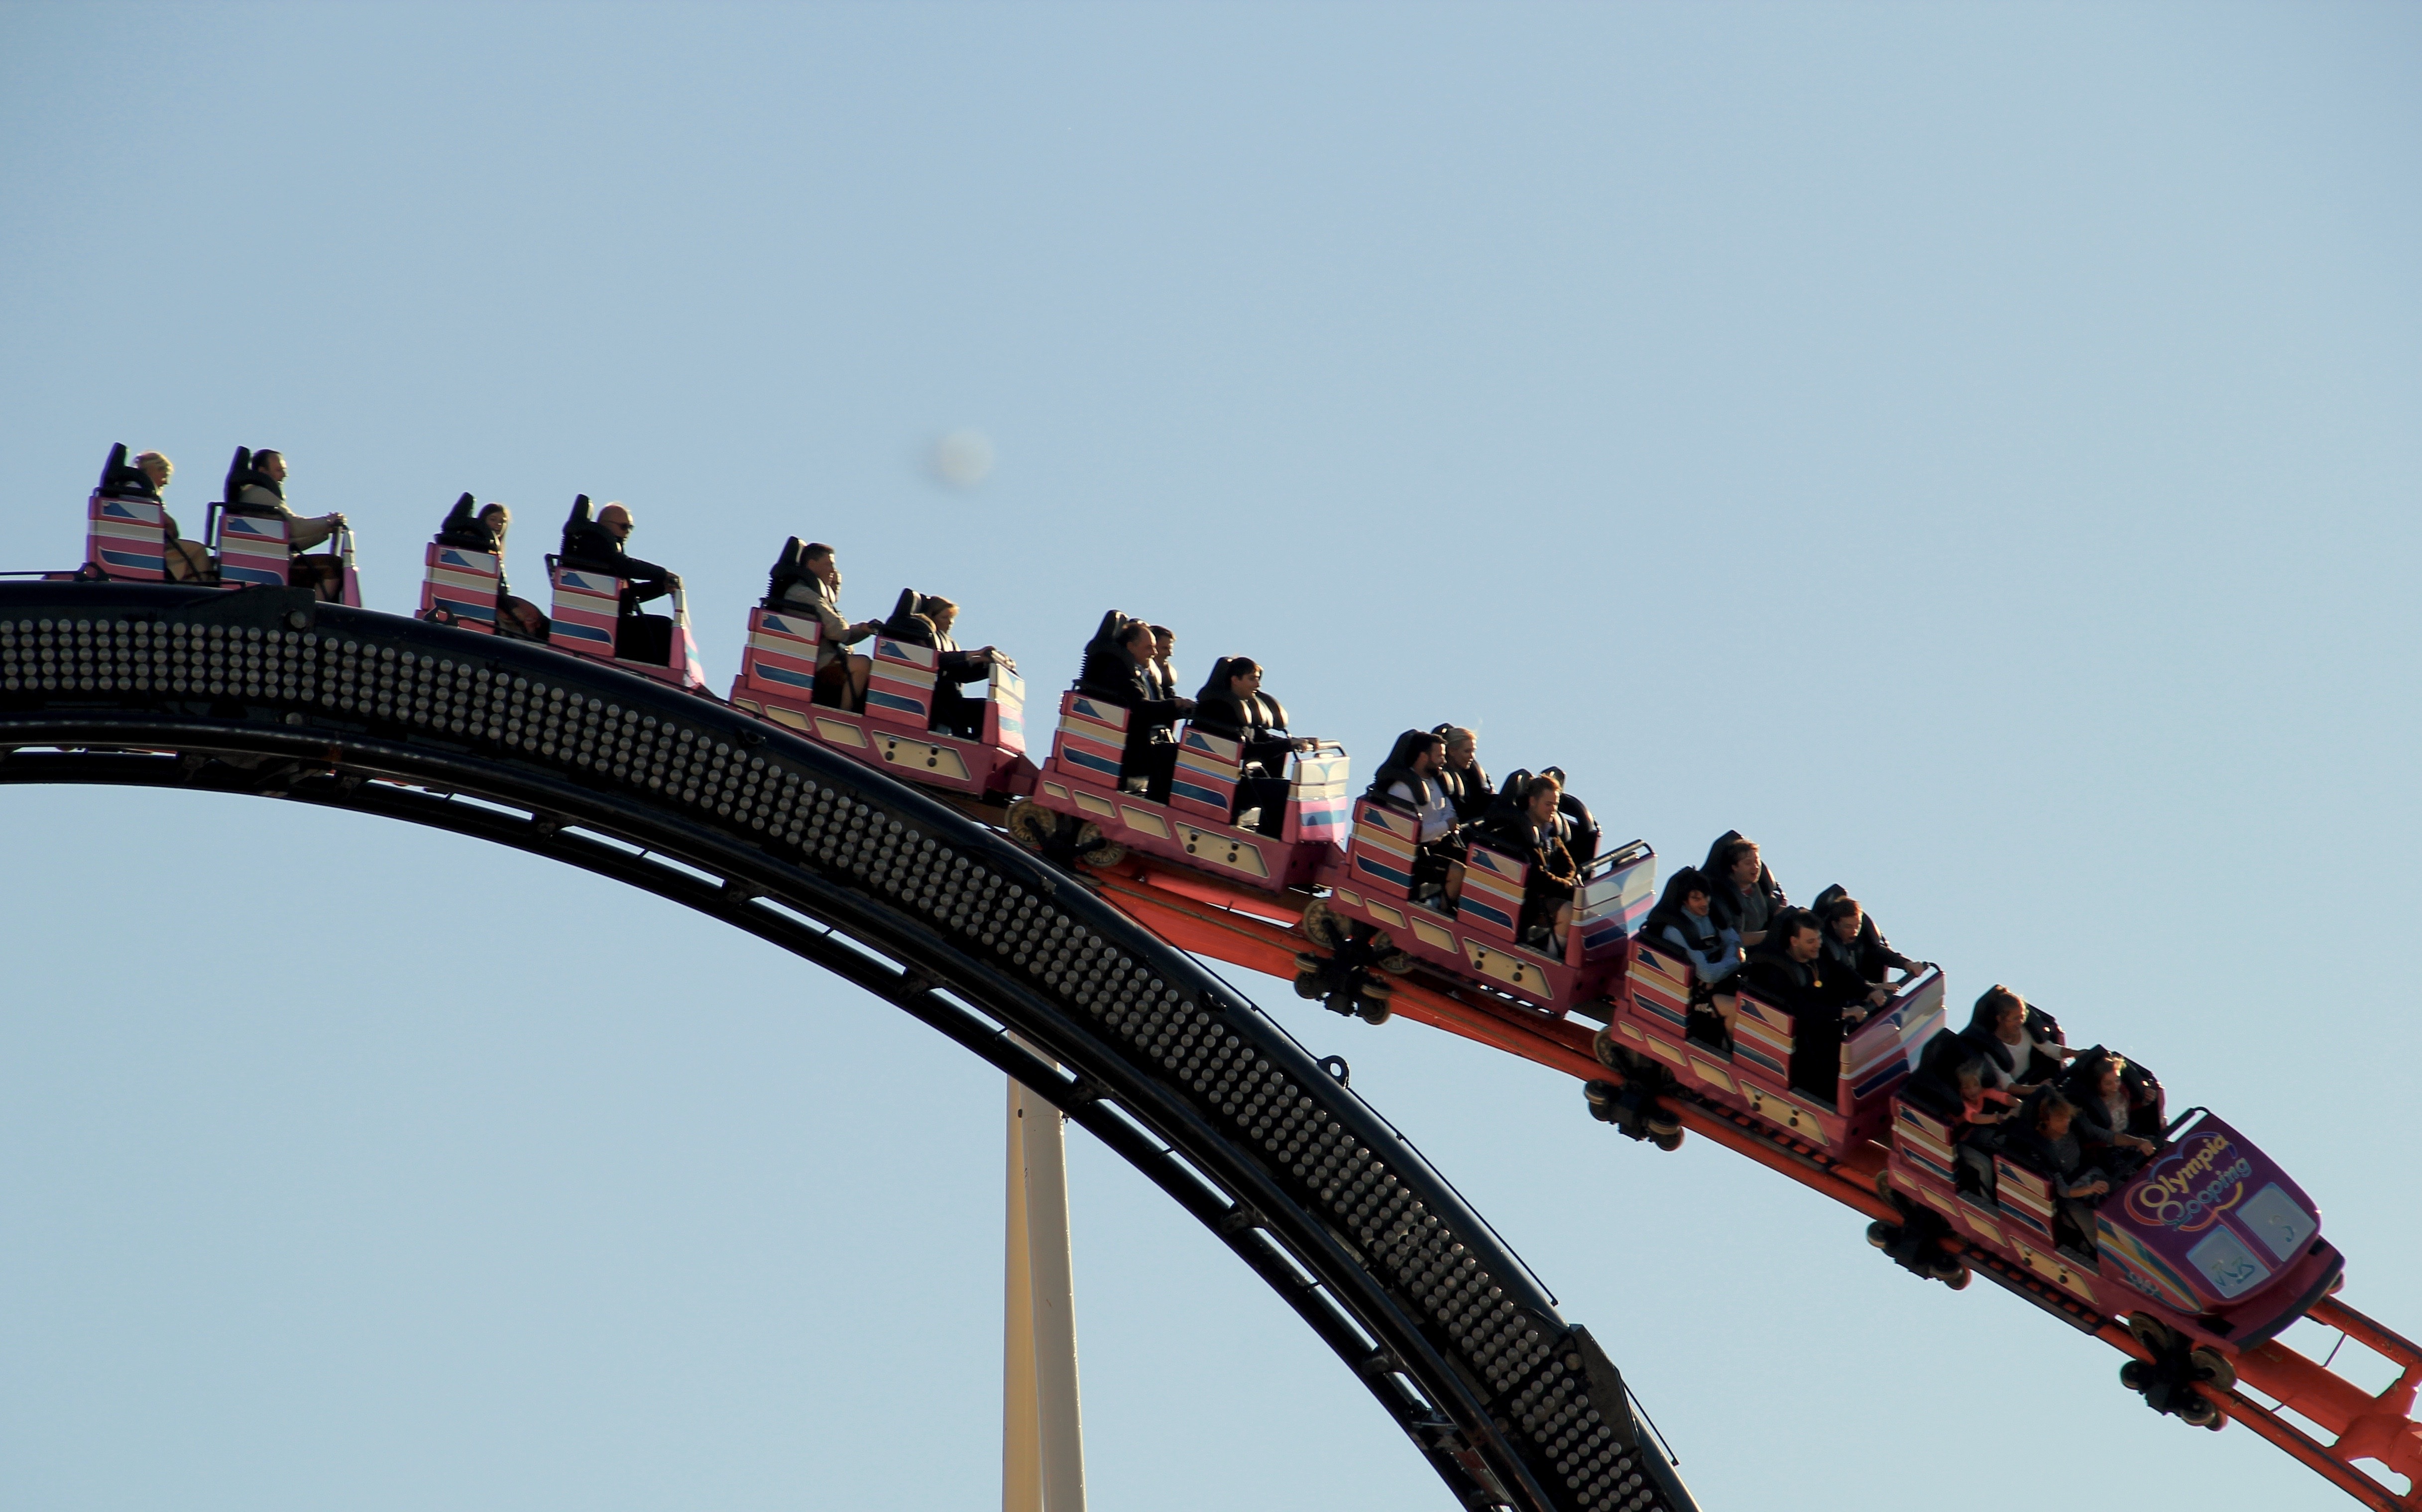
recreation, amusement park, park, ride, roller coaster, fairground, bavaria, munich, oktoberfest, amusement ride, outdoor recreation, nonbuilding structure